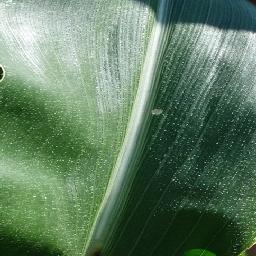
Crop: corn
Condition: (maize)_healthy